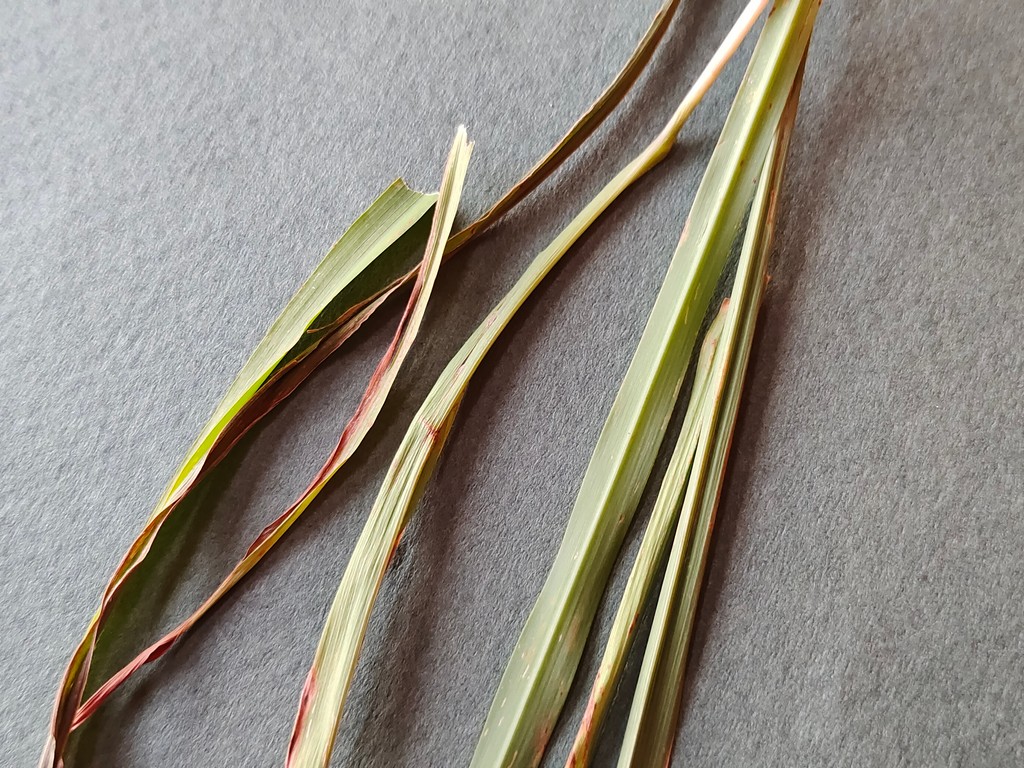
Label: Unhealthy